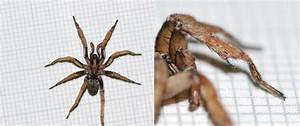
Label: spider